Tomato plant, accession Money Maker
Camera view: tilt-top (135 deg); turntable rotation: 120 degrees
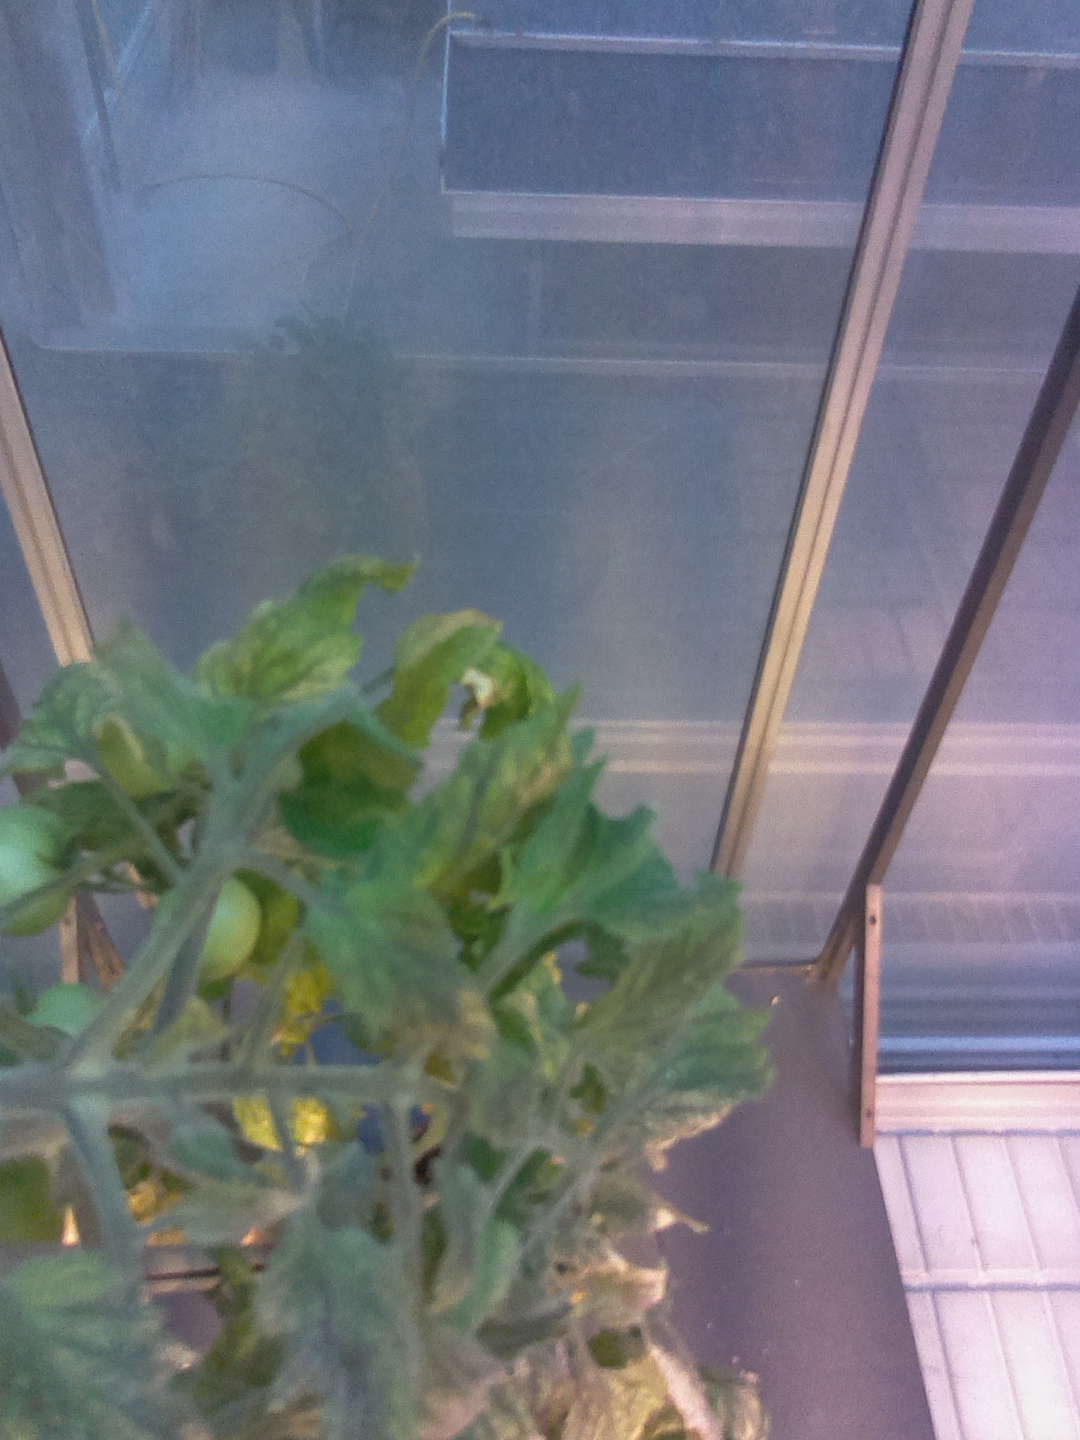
BBCH growth stage 83: 30%-40% of fruits show typical fully ripe color